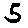
Label: 5